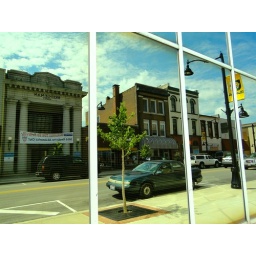
Cars along curb, lampost, old buildings reflected in mirrored building along Main St.